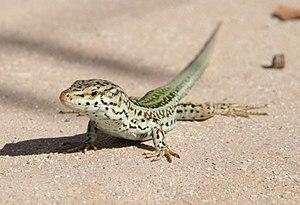
Formentera est la plus petite des quatre îles principales et habitées de l'archipel espagnol des Baléares. Elle est située au sud de l'île d'Ibiza avec laquelle elle forme l'ensemble des îles Pityuses. L'île constitue également une commune.